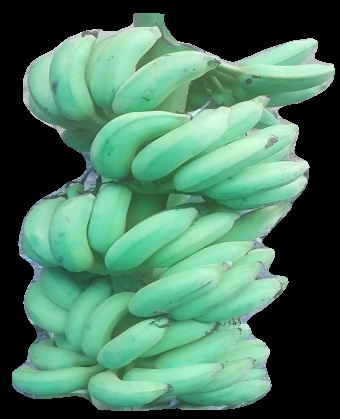
Variety: elakki-bale
Grade: grade2